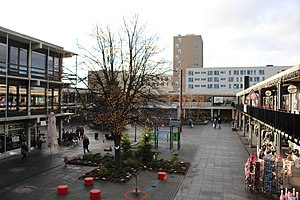
Albertslund Centrum
Albertslund Centrum med sundhedshuset i baggrunden
Albertslund Centrum vinter
Albertslund Centrum er et indkøbscenter beliggende i Albertslund Kommune i direkte tilknytning til Albertslund Station. Indkøbscentret er kendetegnet ved ikke at være overdækket, i modsætning til de fleste øvrige større indkøbscentre i Storkøbenhavn.